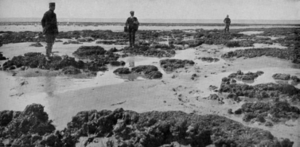
Reproduction du Larousse illustré de 1923 montrant le récif d'Hermelles de la baie du Mont Saint Michel et la présence de gardes du littoral sur ce site jugé néfaste pour la production locale d'huîtres.
L'Hermelle est un ver marin polychète, sédentaire et tubicole, c’est-à-dire se construisant un tube sur un substrat sable.